List of birds of Kerala

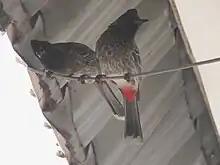
Red-vented bulbul in Ernakulam

Larks are small terrestrial birds with often extravagant songs and display flights. Most larks are fairly dull in appearance. Their food is insects and seeds.